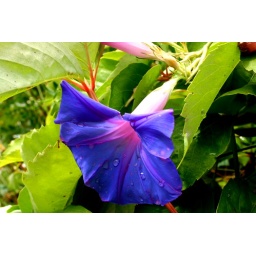
A blue flower in a beautiful flower.